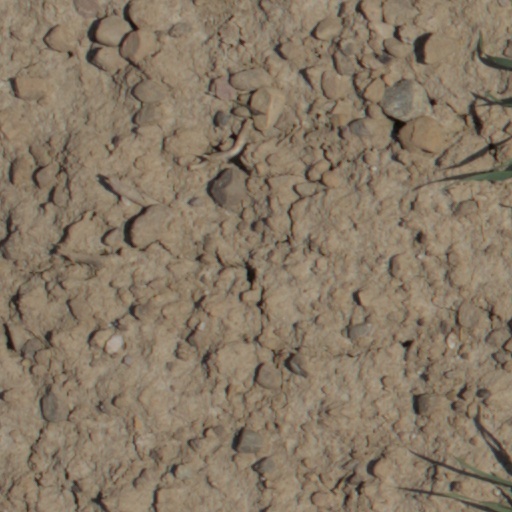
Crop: wheat